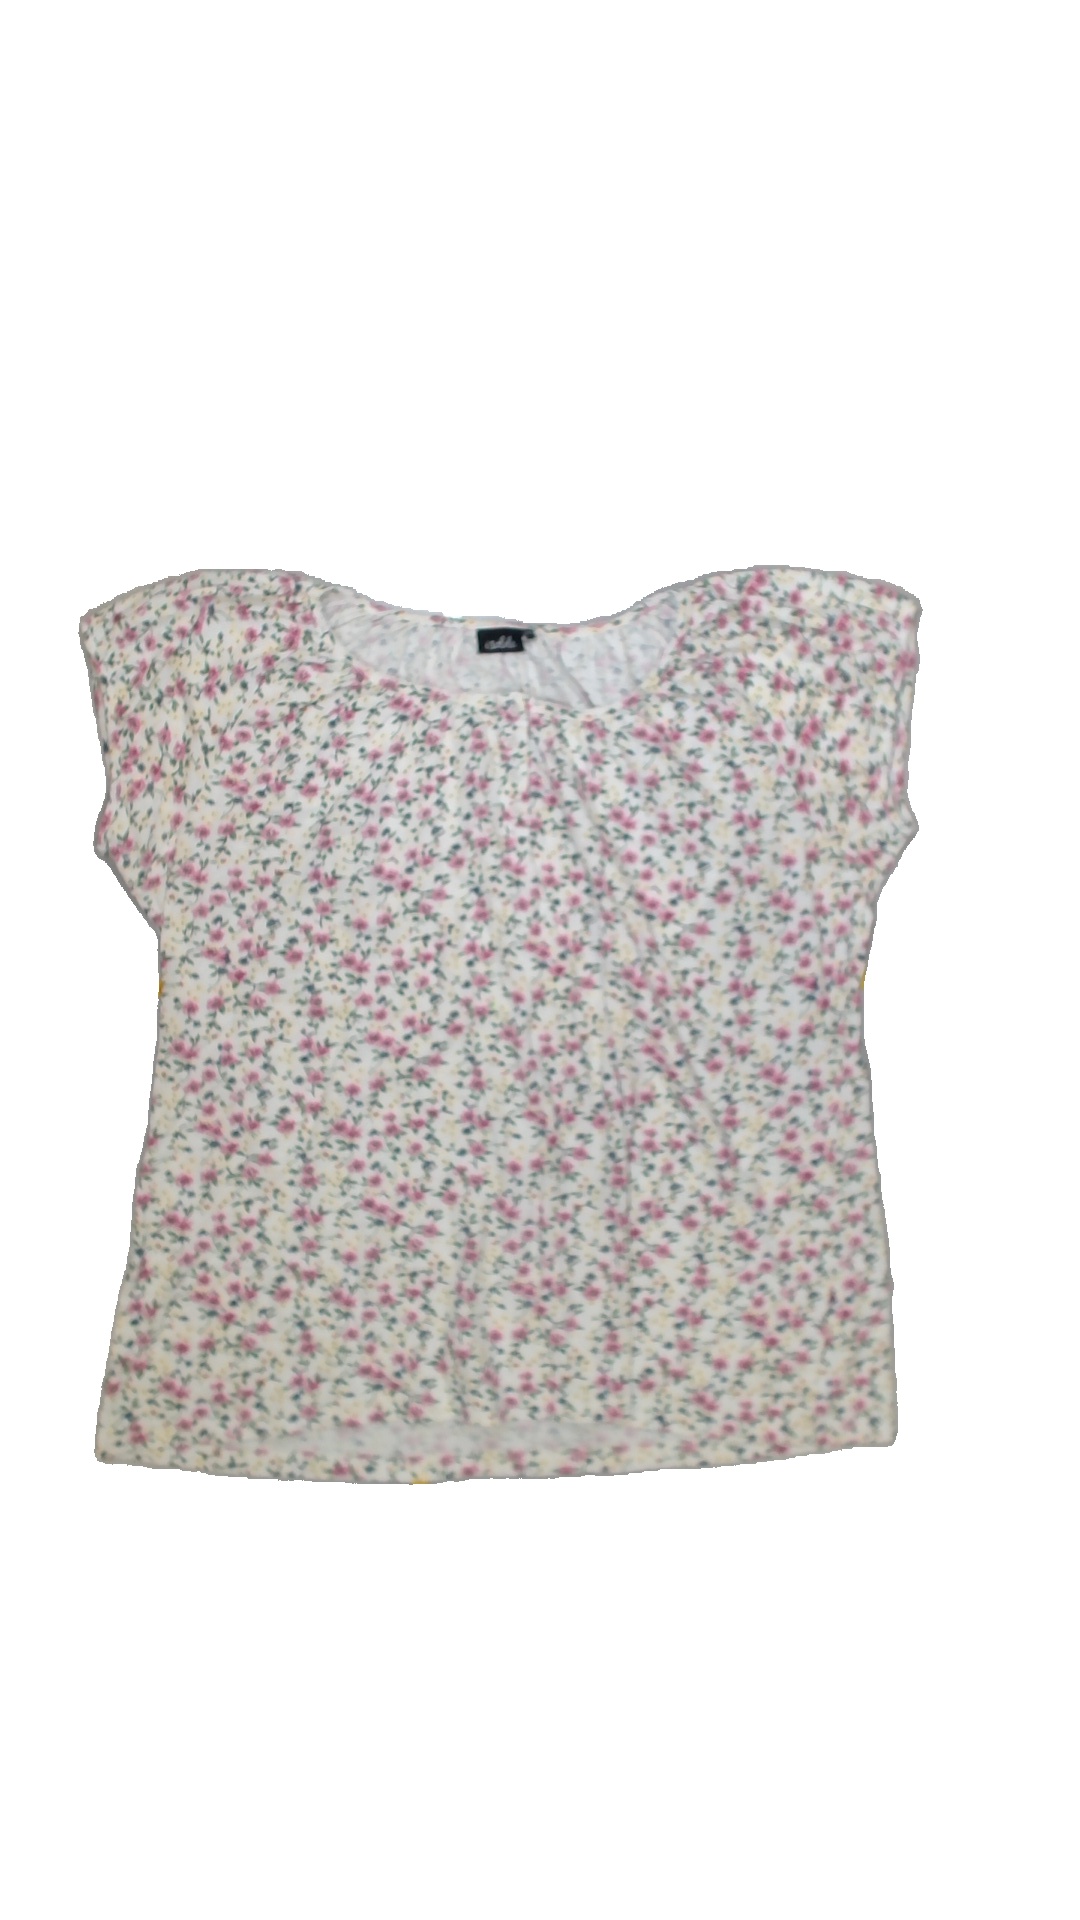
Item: T-shirt (Ladies)
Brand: Isolde
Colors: Multicolor
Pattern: Floral print
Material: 100%cotton
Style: No trend
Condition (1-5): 3
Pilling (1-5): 3
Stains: No
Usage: Export
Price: <50